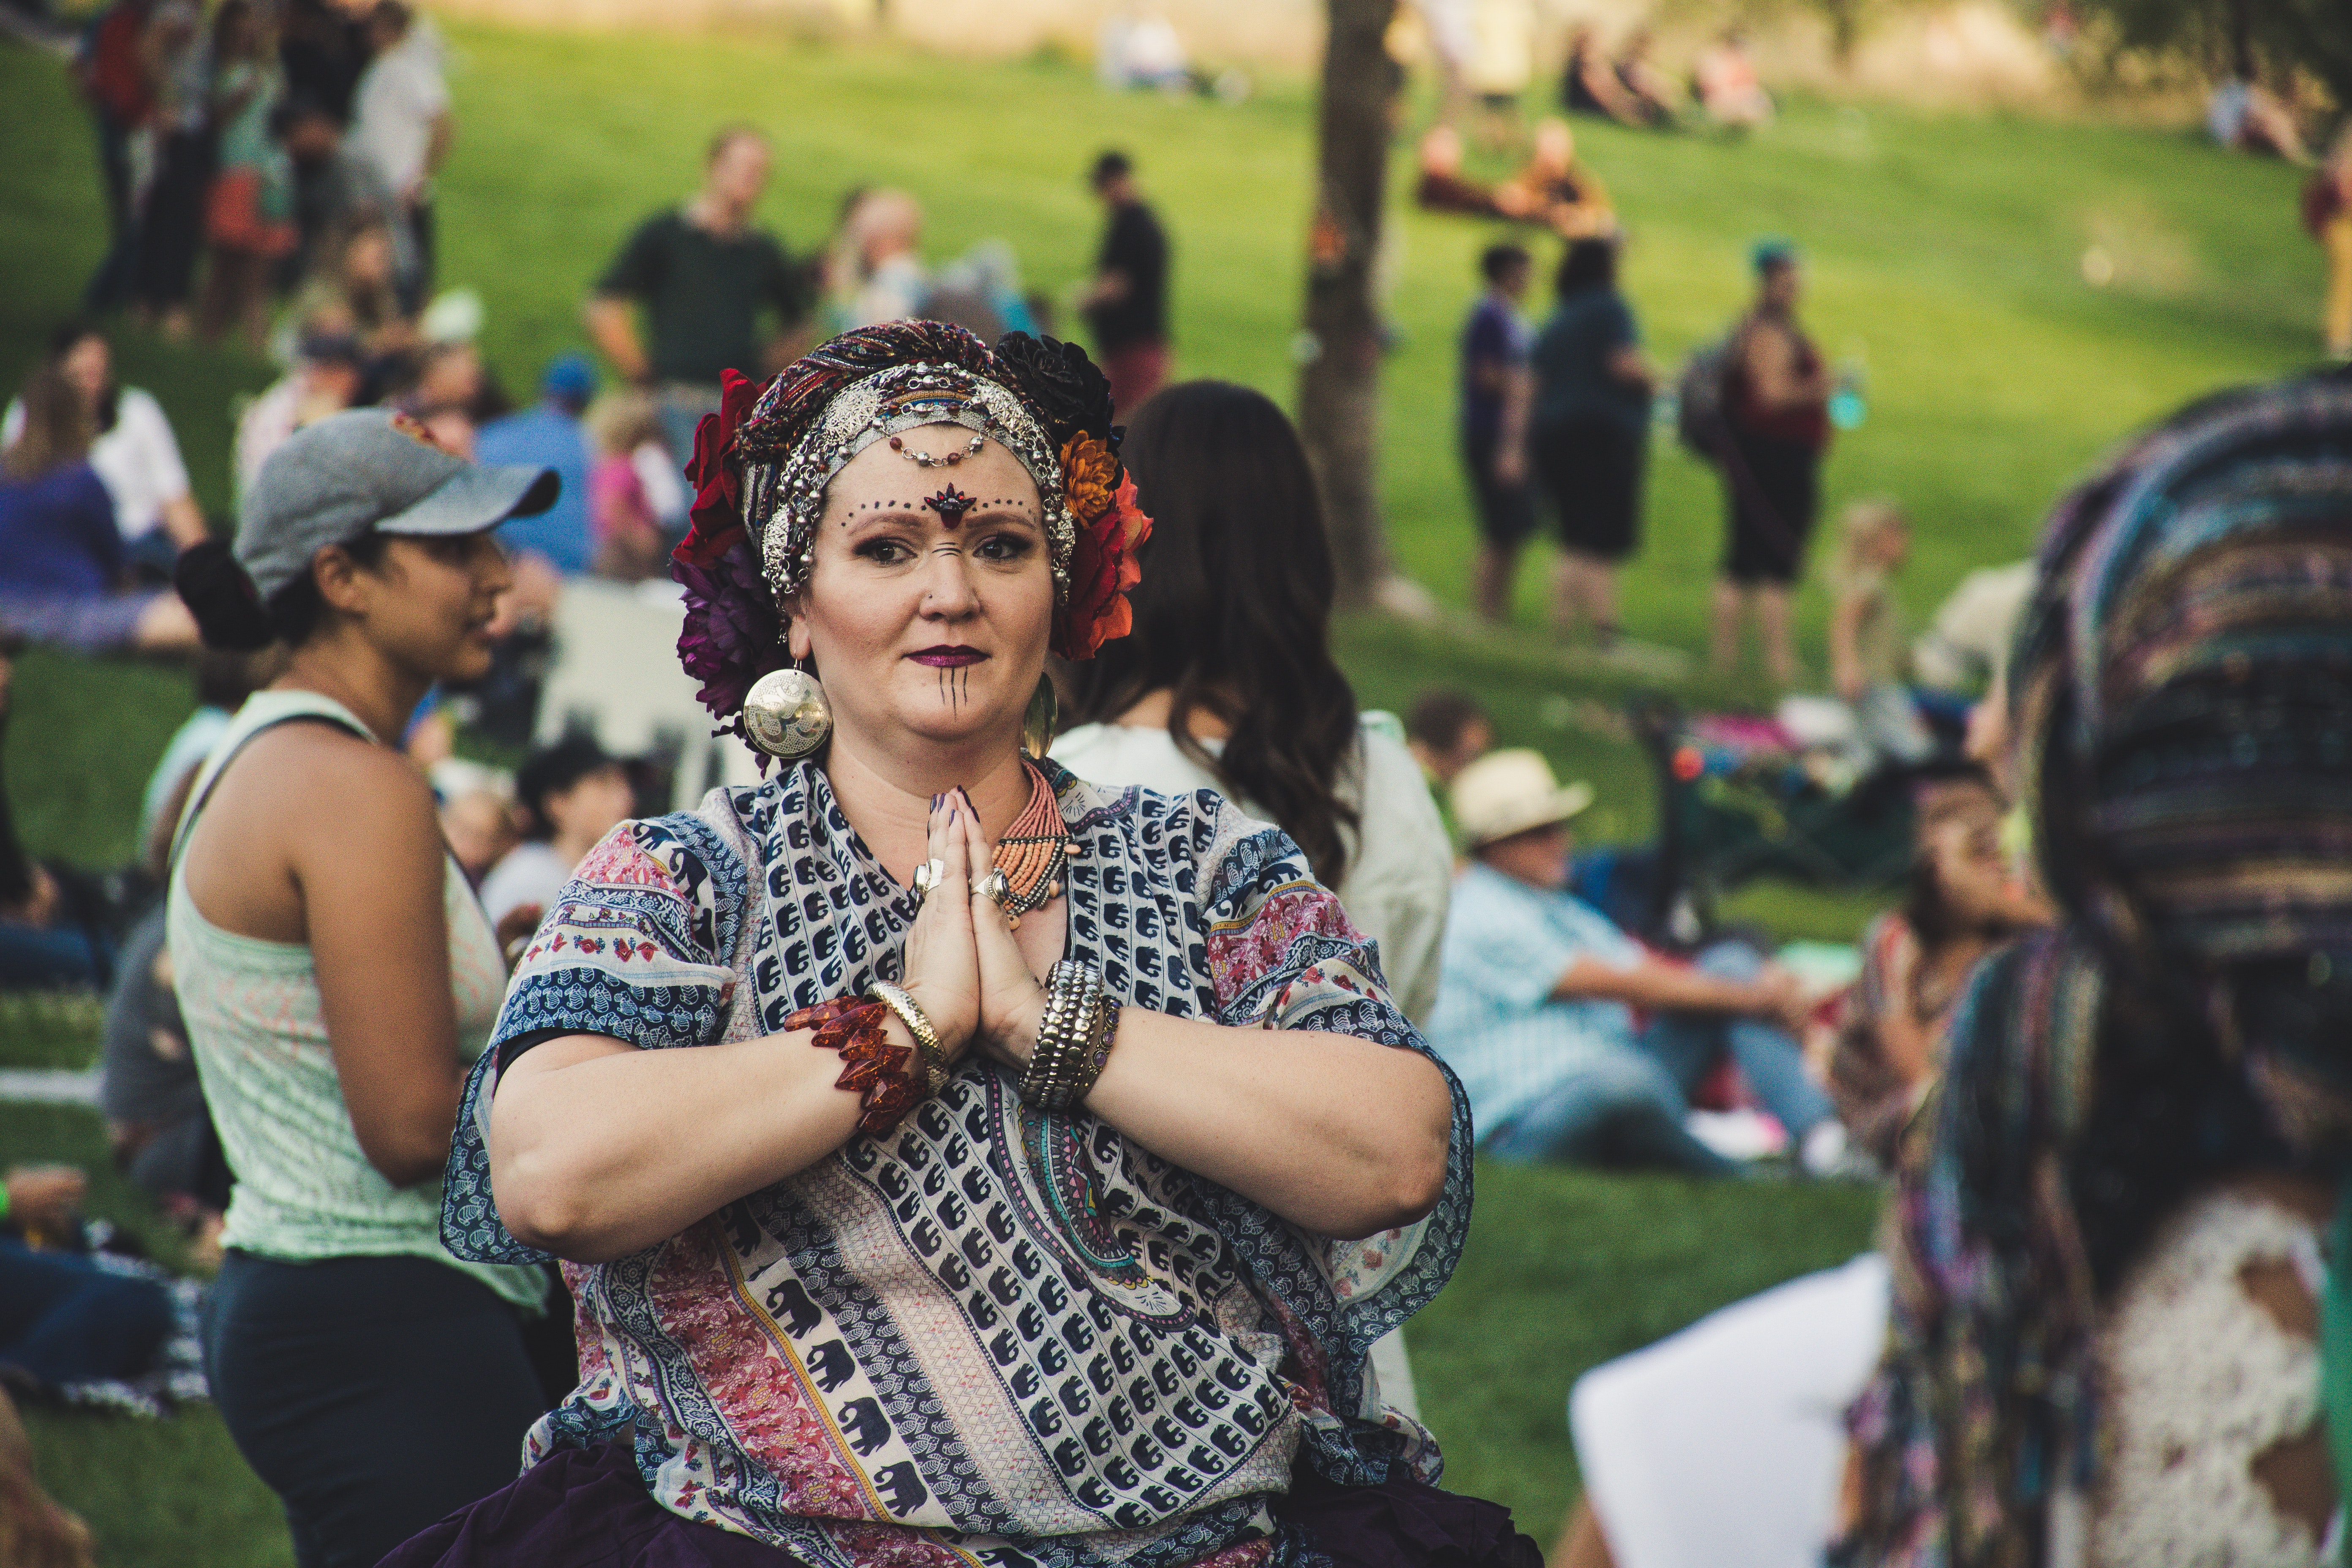
crowd, tradition, grass, plant, girl, festival, recreation, fun, temple, event, tree, smile